French Landing Dam and Powerhouse

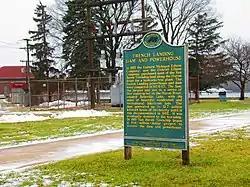
Michigan State Historic Site marker

The French Landing Dam and Powerhouse is a hydroelectric gravity dam and powerhouse crossing the Huron River in Van Buren Charter Township in Wayne County in the U.S. state of Michigan. The dam and the powerhouse were completed in 1925 by the Detroit Edison Company on land previously purchased in 1910. The dam and powerhouse were designated as a Michigan State Historic Site on February 18, 1982.